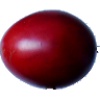
Label: Tamarillo 1